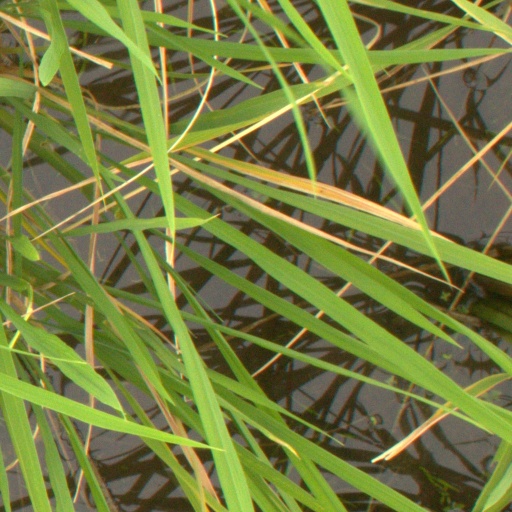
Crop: rice